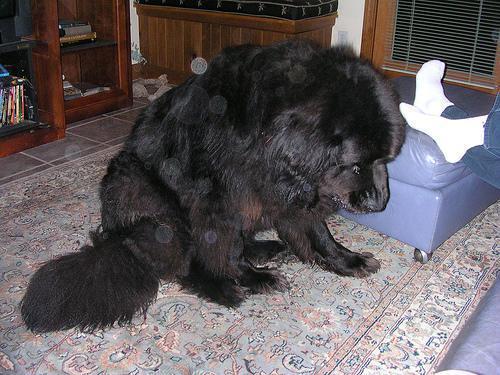
Newfoundland